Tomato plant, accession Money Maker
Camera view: horizontal (90 deg, fisheye); turntable rotation: 150 degrees
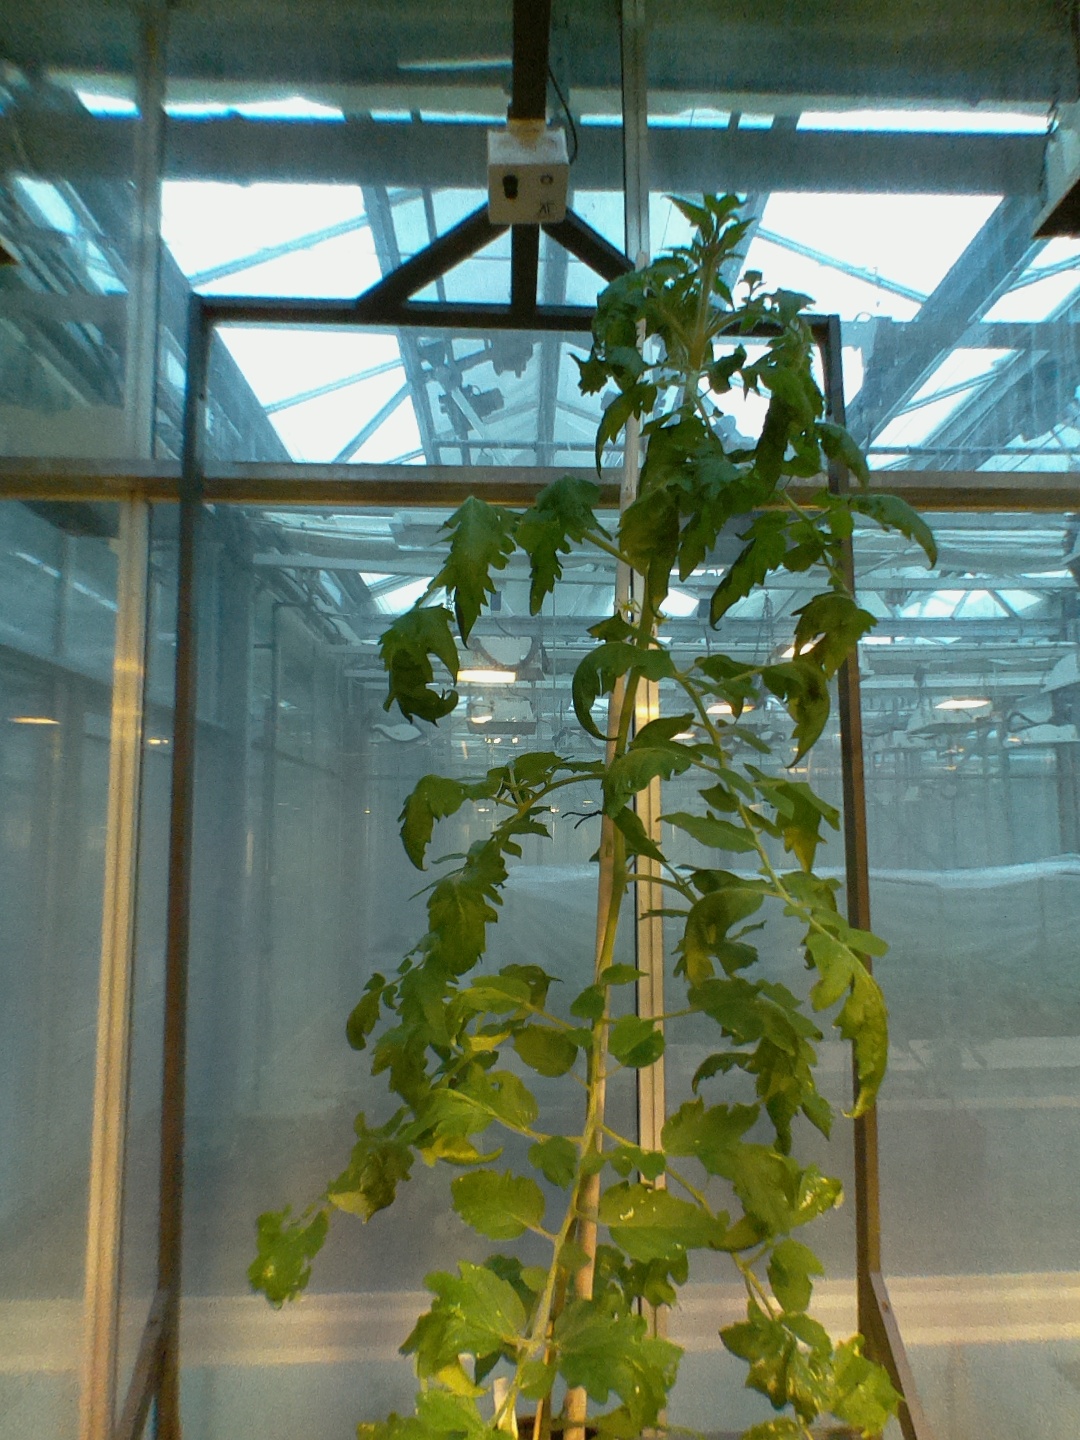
BBCH growth stage 65: Full flowering, 50%-60% of flowers open, first petals falling